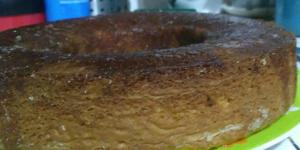
panque de limon sin leche